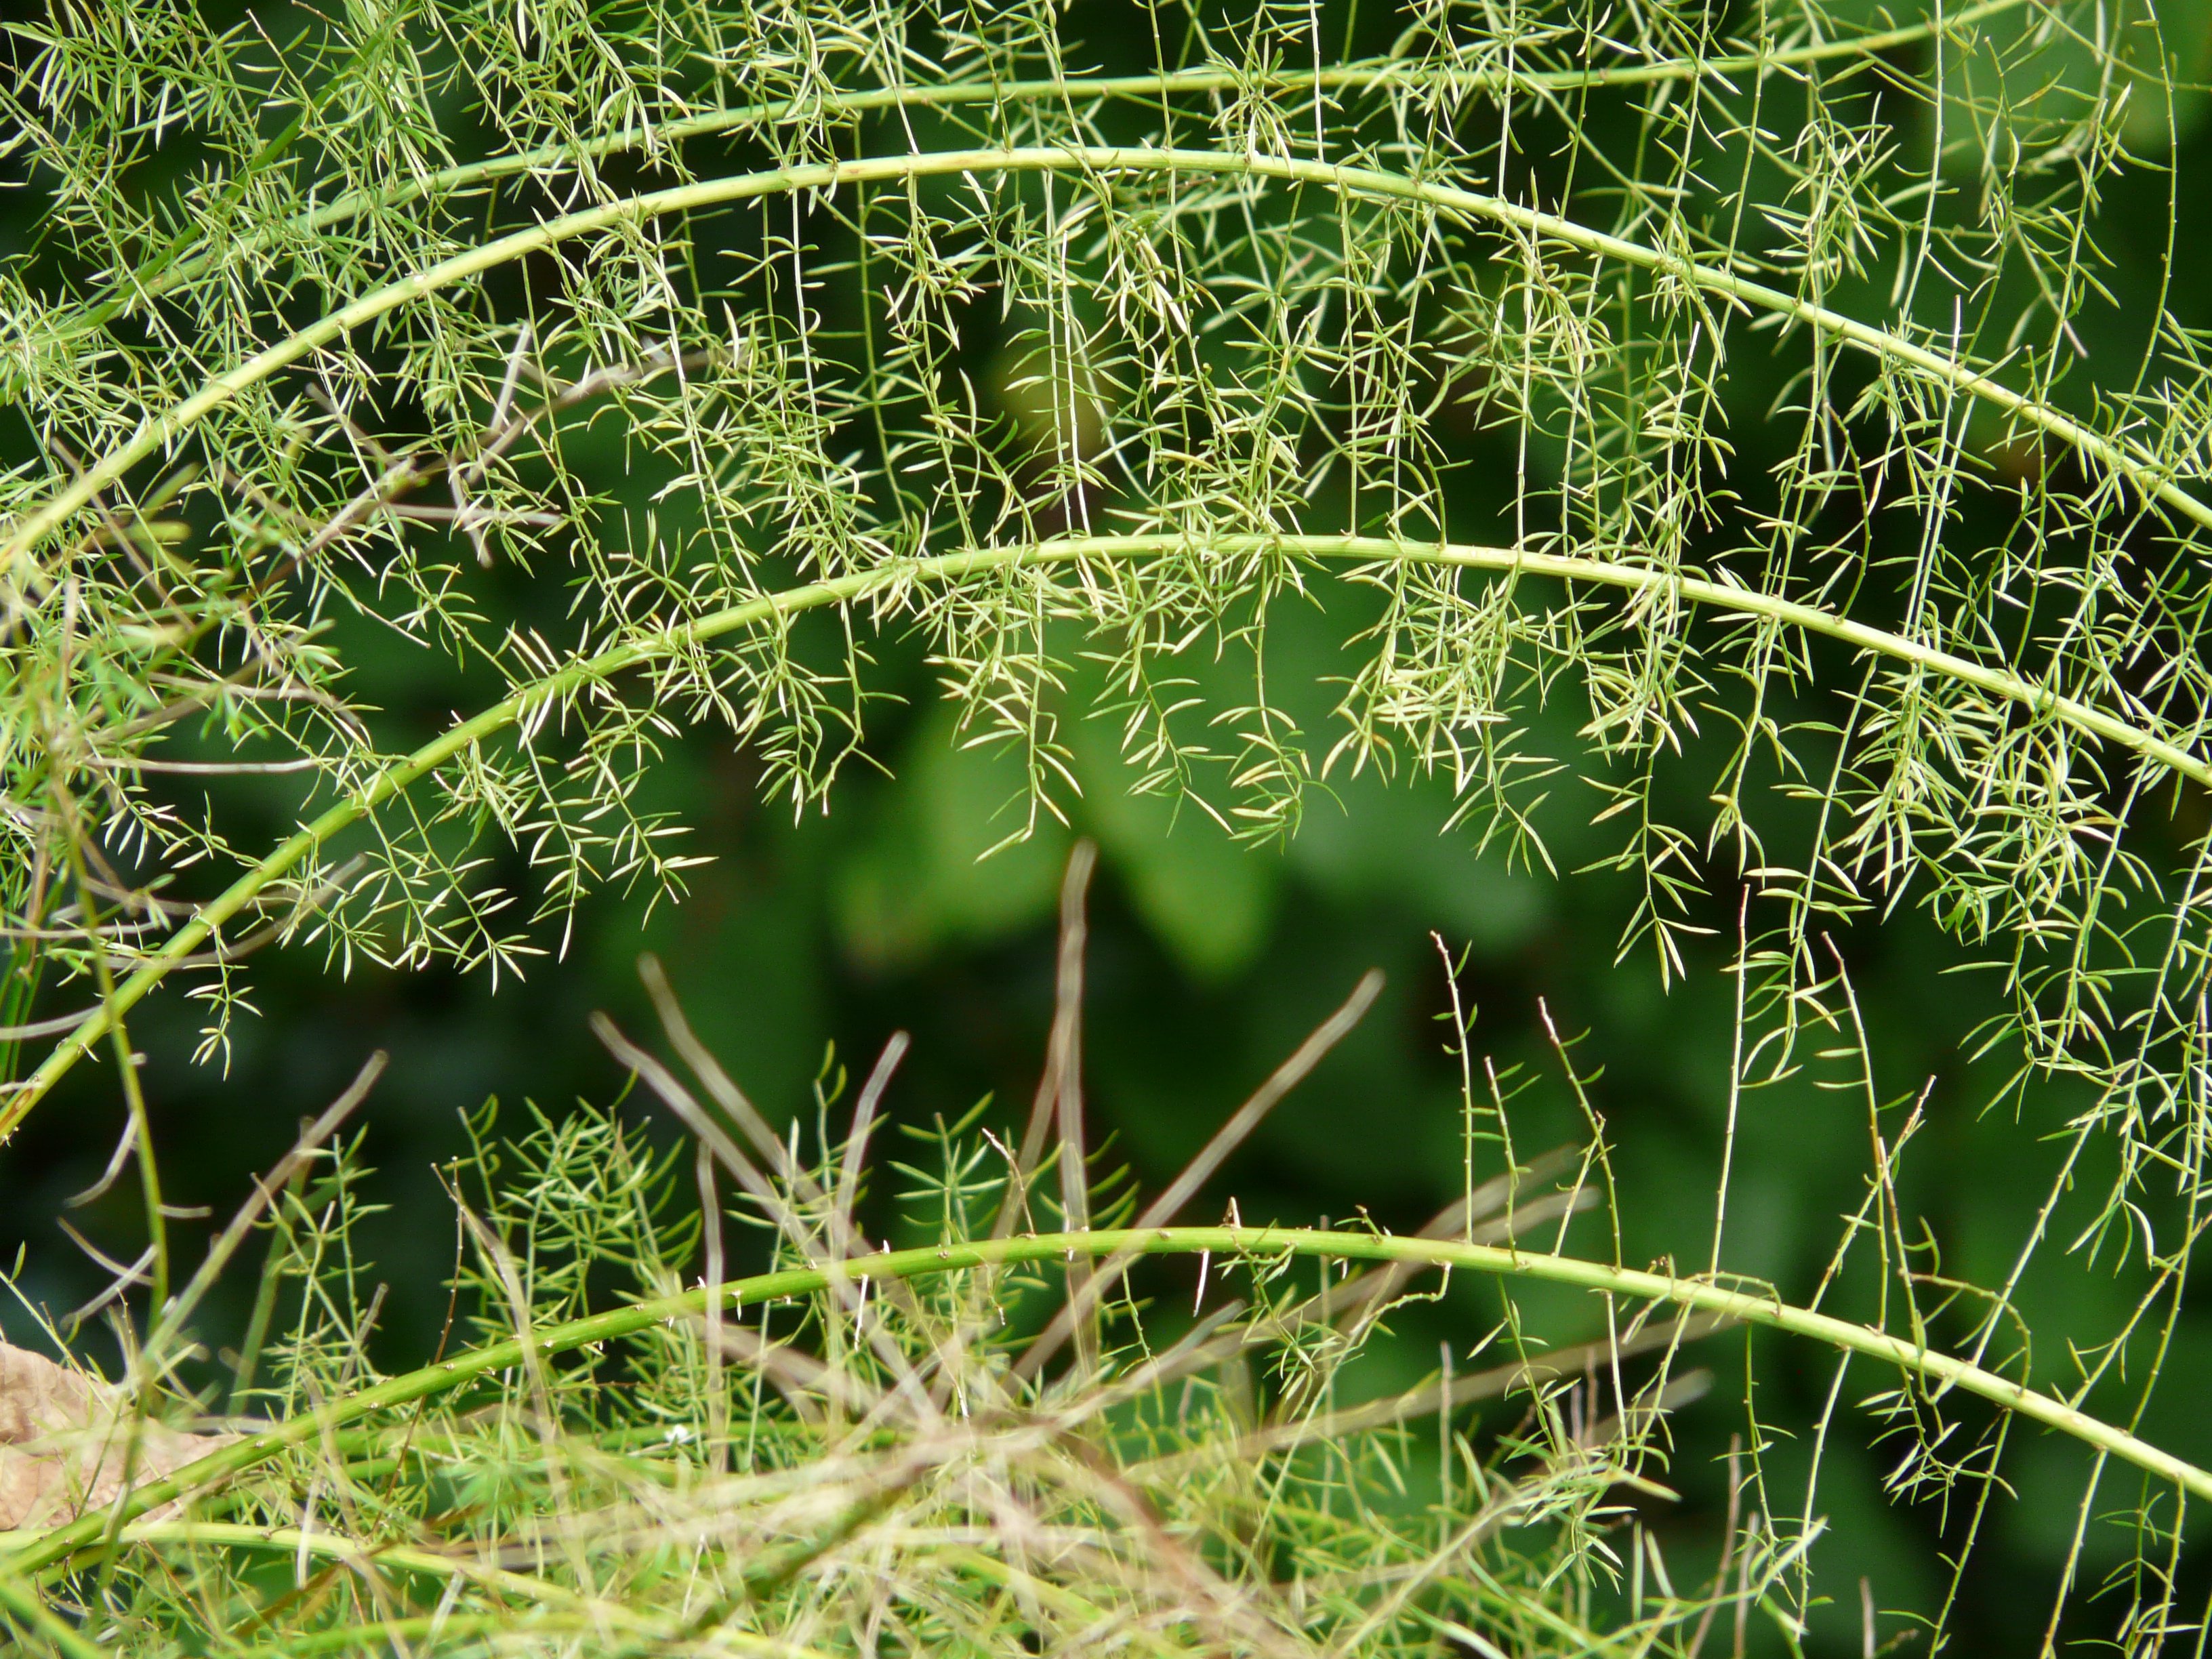
grass, plant, lawn, leaf, flower, green, botany, flora, vegetation, ecosystem, ornamental plant, flowering plant, semi shrub, grass family, plant stem, land plant, ferns and horsetails, asparagus fern, asparagus densiflorus